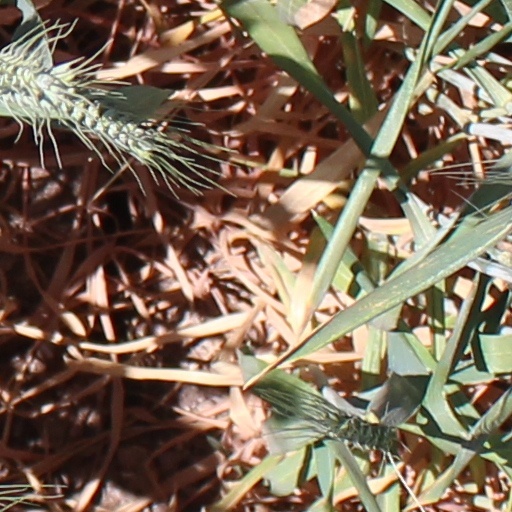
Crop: wheat